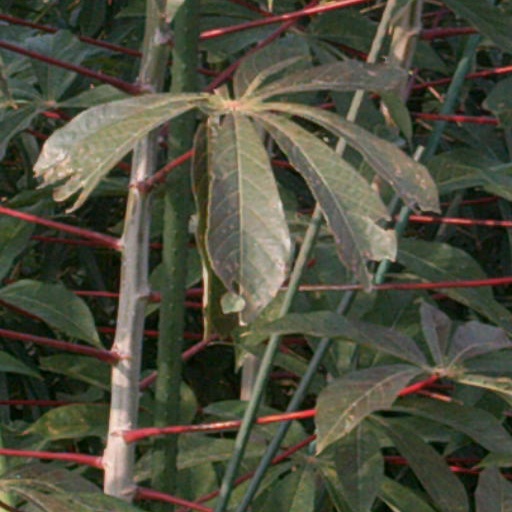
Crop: cassava